Mausoleum of Aga Khan

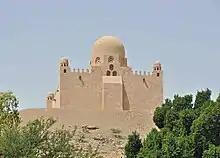
The mausoleum features crenellated parapet walls, a large central dome with tracery windows along the drum, four smaller domes on each corner of the outer wall, and a mihrab for prayer.

The Mausoleum of Aga Khan III was designed to resemble the Masjid al-Juyushi, a Fatimid mosque and dedicated mausoleum that was constructed in 1085. Both the Masjid al-Juyushi and the Mausoleum of Aga Khan III feature a rectangular layout with high walls, a central dome, and numerous smaller domes. Like the Masjid al-Juyushi, the Mausoleum of Aga Khan III also features an interior mihrab for prayer. Despite numerous functional and aesthetic similarities, the Mausoleum of Aga Khan III does not share some of the Masjid al-Juyushi's most revered features, such as its minaret, its muqarnas cornice, or its courtyard.